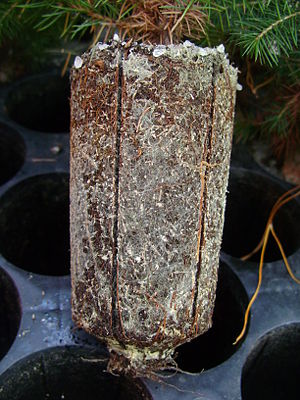
Træbiologi / Mykorrhiza
Mykorrhiza-mycelium (hvide) i samliv med rødder på Hvid-Gran Picea glauca (brune).
Træbiologi er et felt inden for fagene botanik og biologi. Det beskæftiger sig sig med med træernes anatomi, fysiologi og økologi. Dette fagområde var længe belastet af forestillinger, der byggede på menneskets biologi, men i og med Shigos indsats har området siden slutningen af 1980'erne kunnet give videnskabeligt begrundede råd og anvisninger til den fagmæssige behandling af træer.